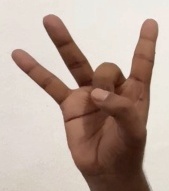
ASL sign: 8